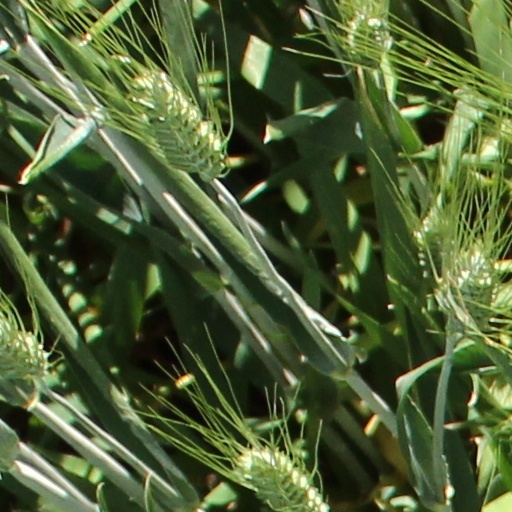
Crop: wheat